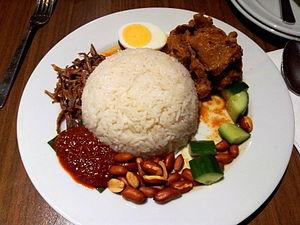
La cuisine malaisienne est issue de la fusion d'influences locales, indiennes, javanaises et chinoises pour l'essentiel, mais auxquelles s'ajoutent des influences de groupes ethniques locaux de Sabah et Sarawak, des Orang Asli comme des Peranakan. Sans oublier l'influence des expatriés et l'apport des migrations antérieures et de l'apport colonial, qui amènent à la cuisine malaise des touches britanniques, portugaises, hollandaises ou thaïes.